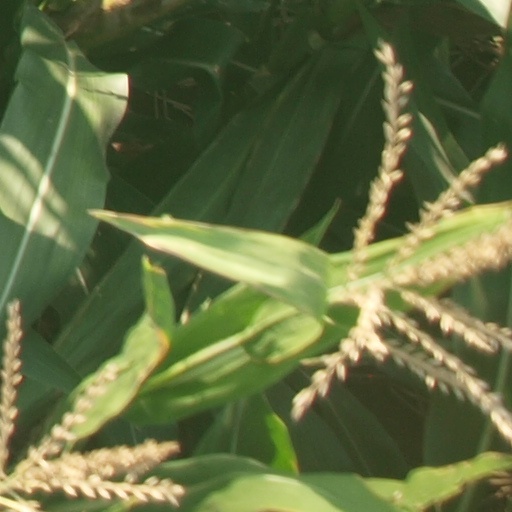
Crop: maize; corn